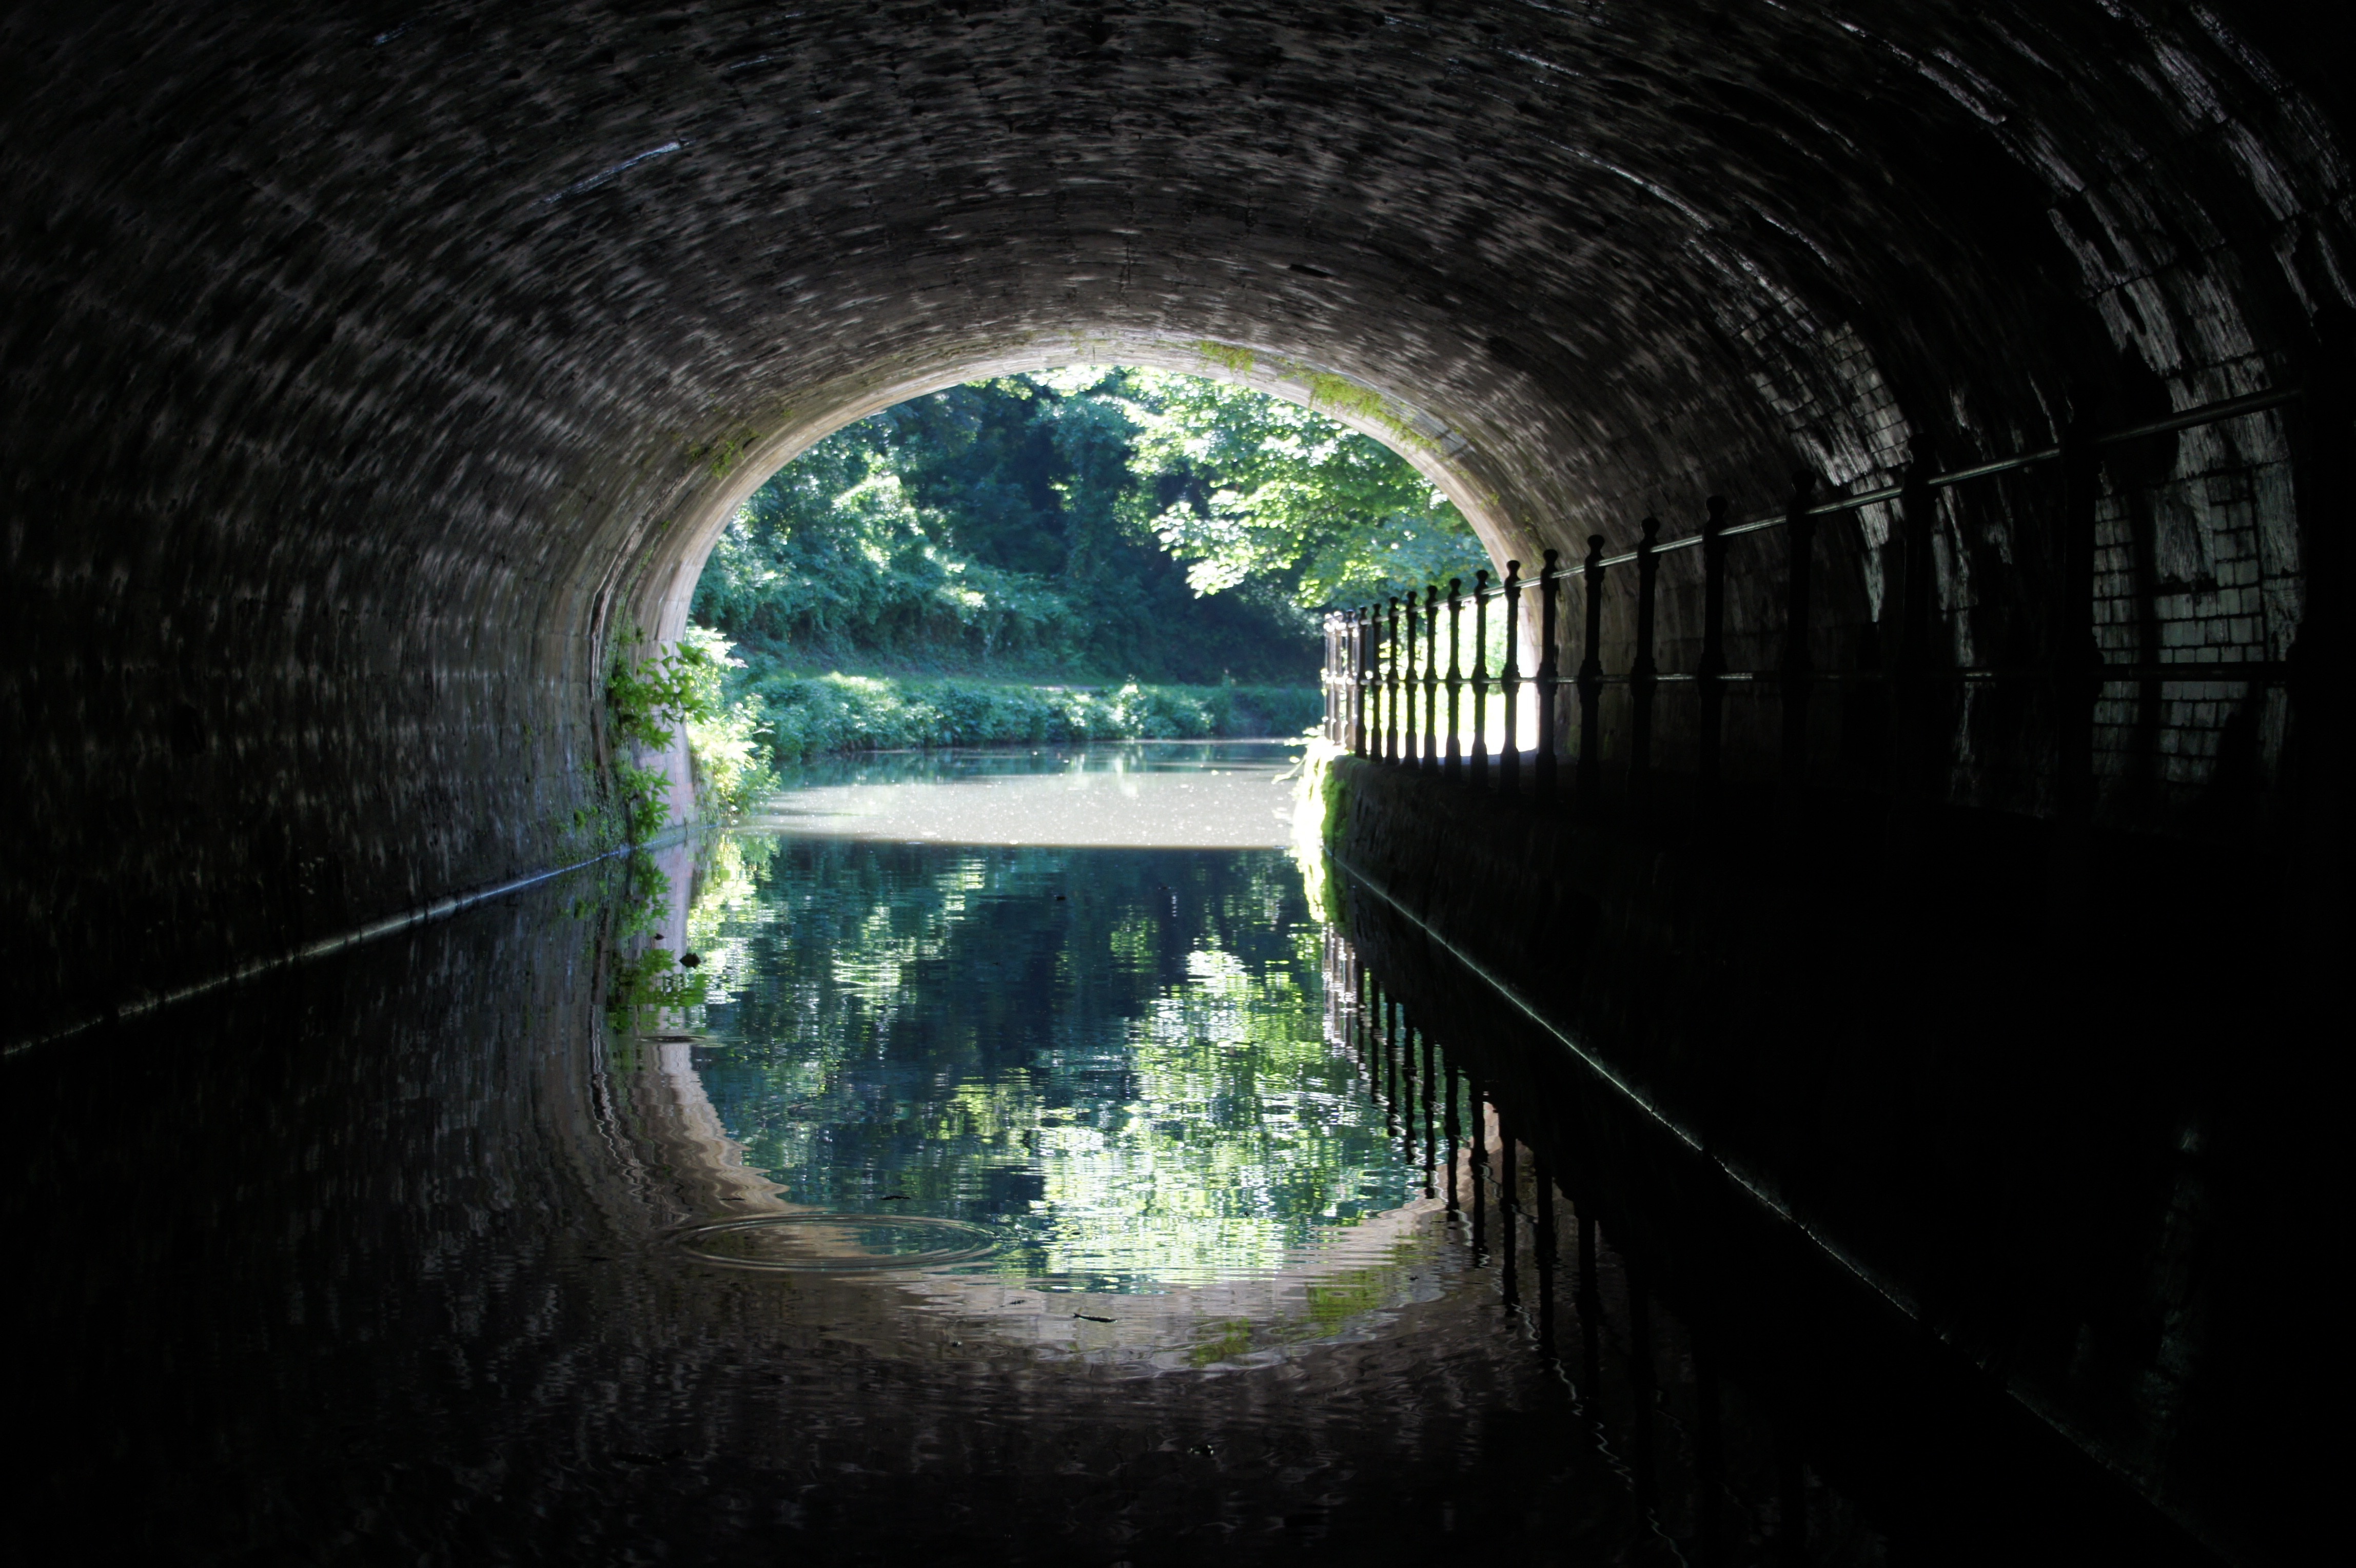
water, light, photography, sunlight, tunnel, green, reflection, darkness, waterway, england, infrastructure, symmetry, snapshot, channel, bath